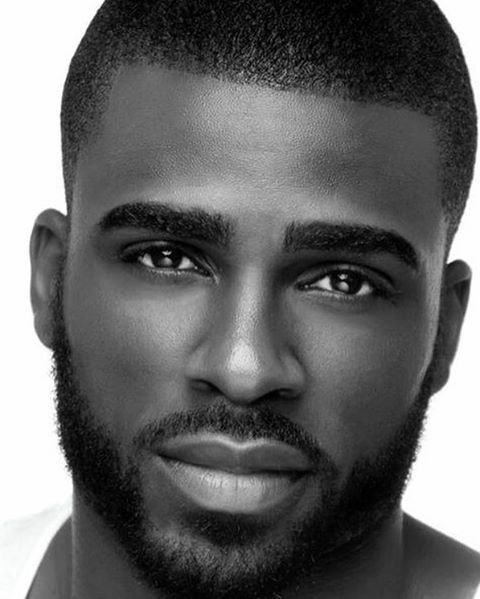
Label: Colored